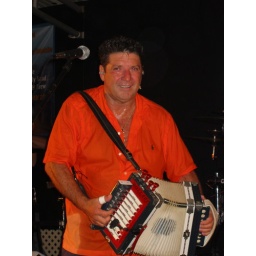
Wayne's light orange shirt was drenched in sweat by the end of his hour and a half performance.